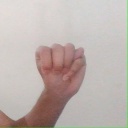
अक्षर: म